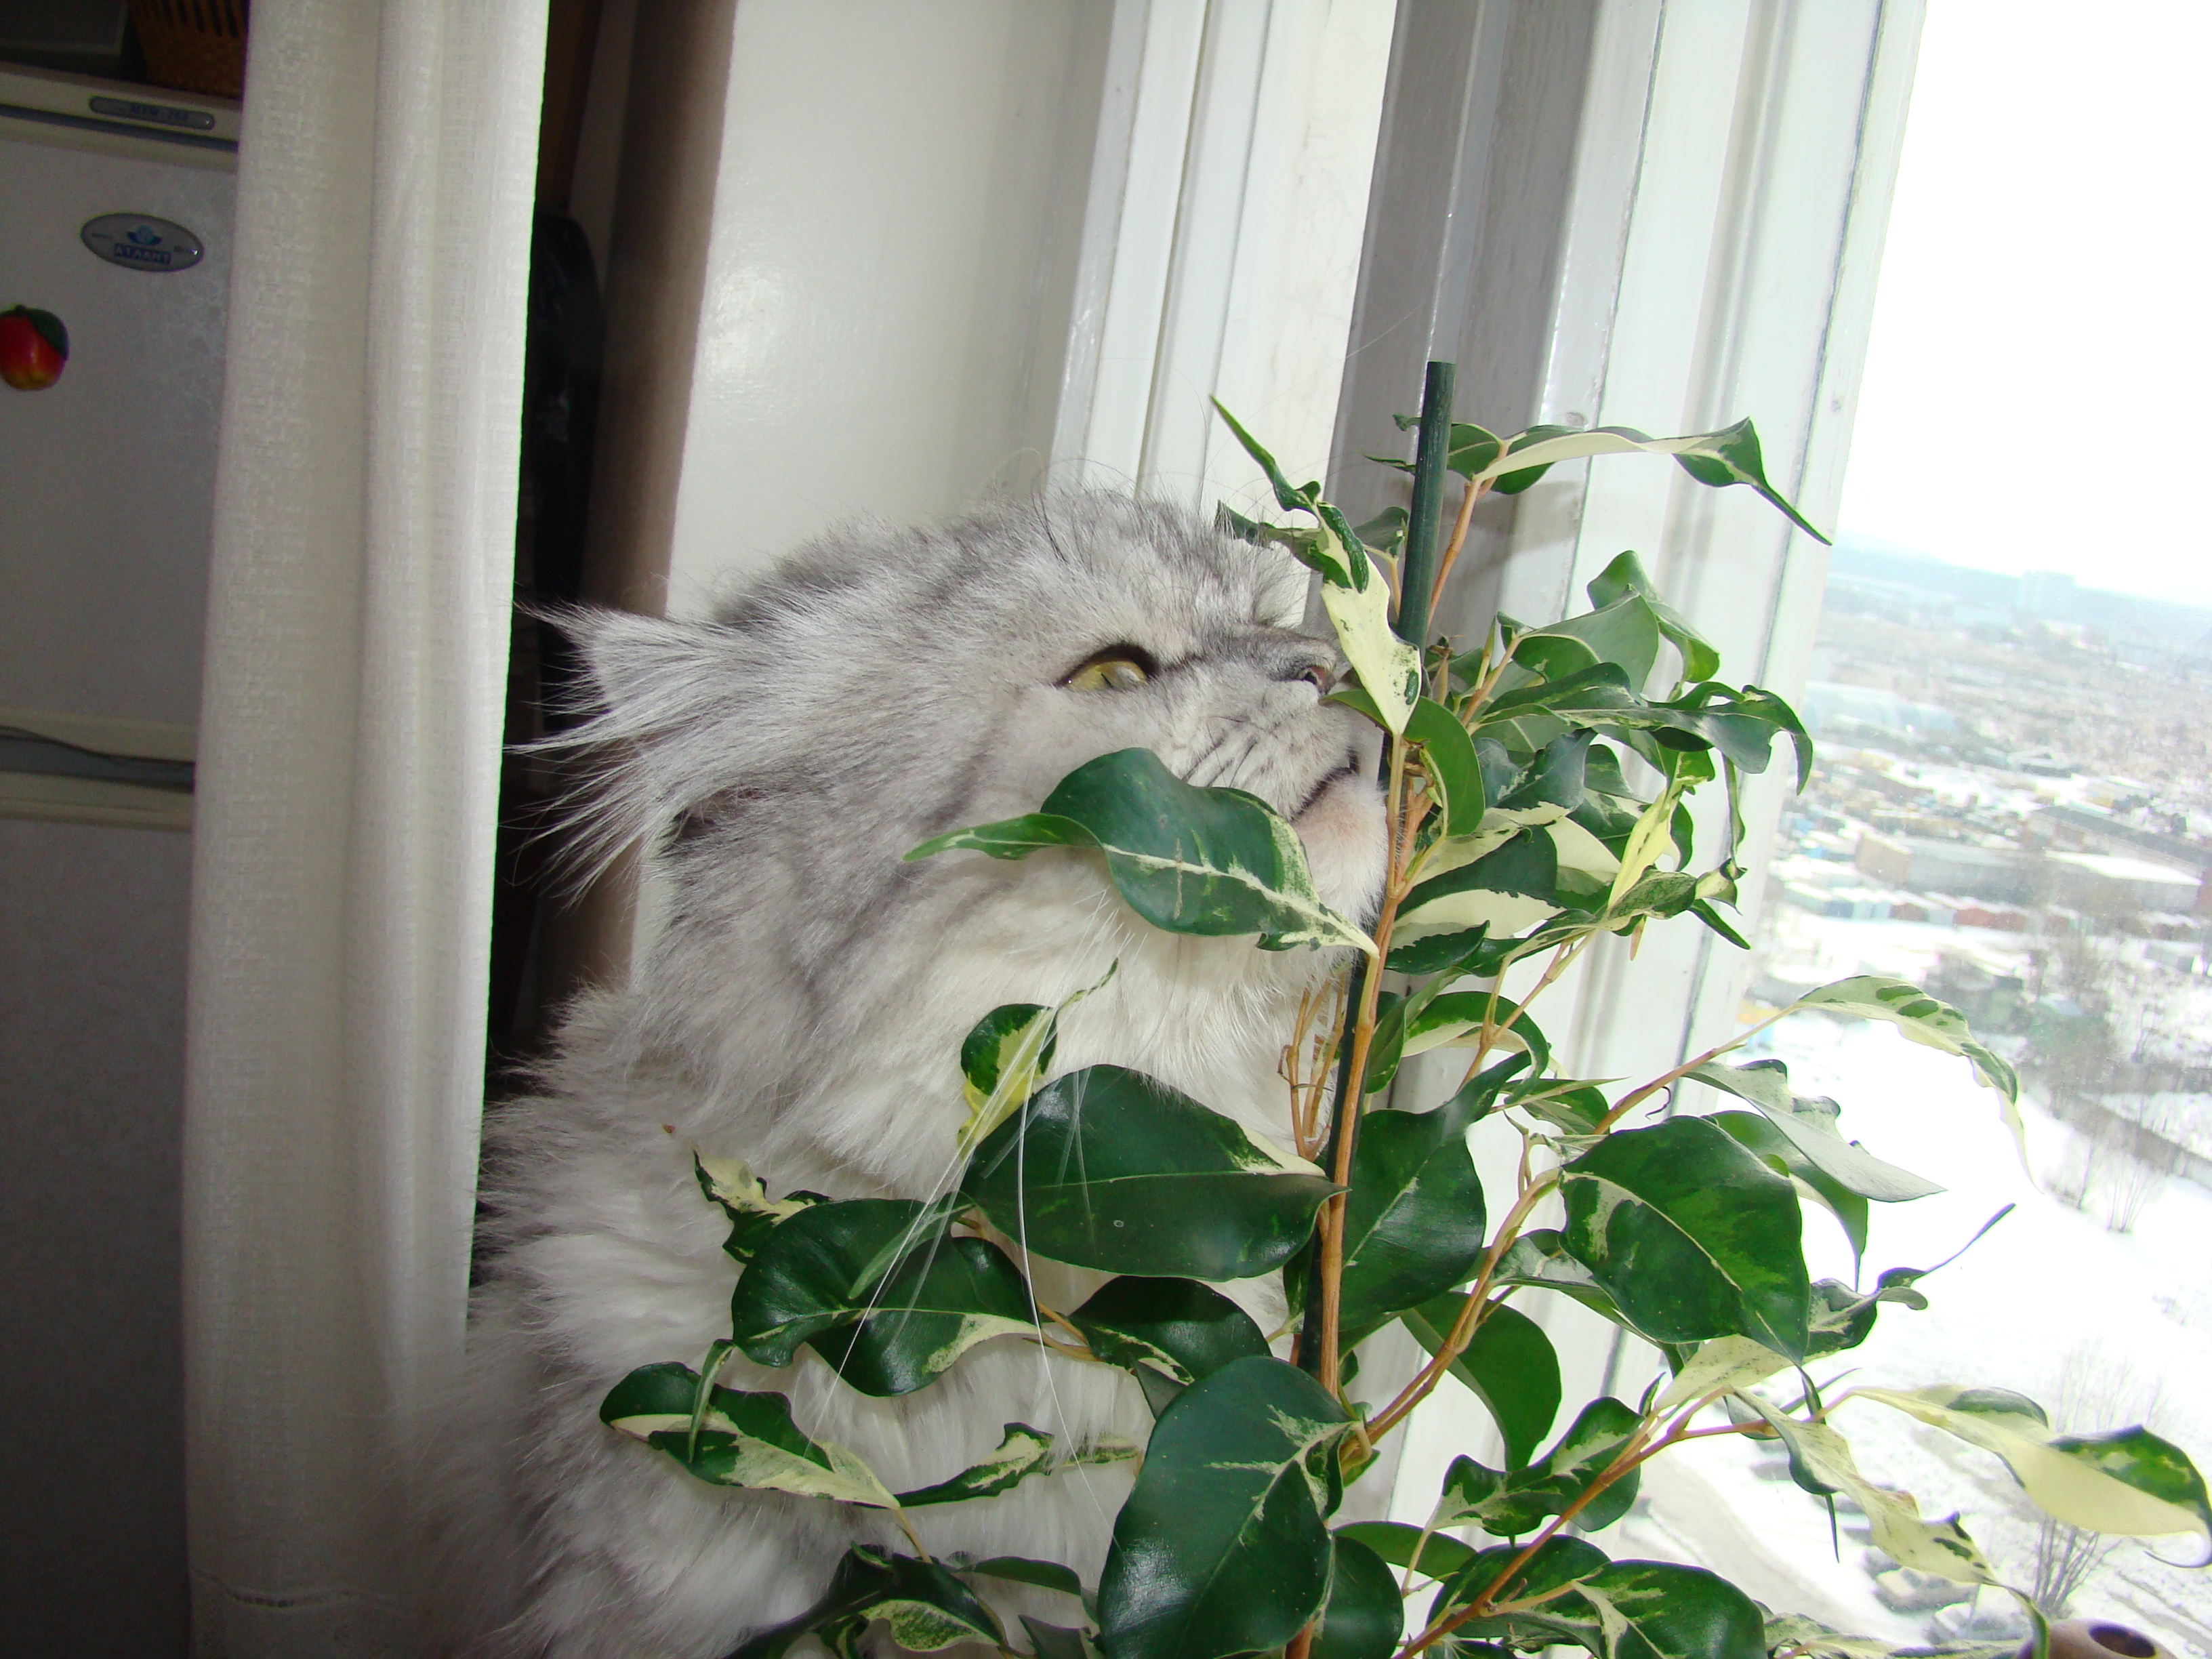
nature, bird, flower, animal, pet, green, cat, feline, pets, cats, animals, chat, chats, marcello, persian, ficus, fikus